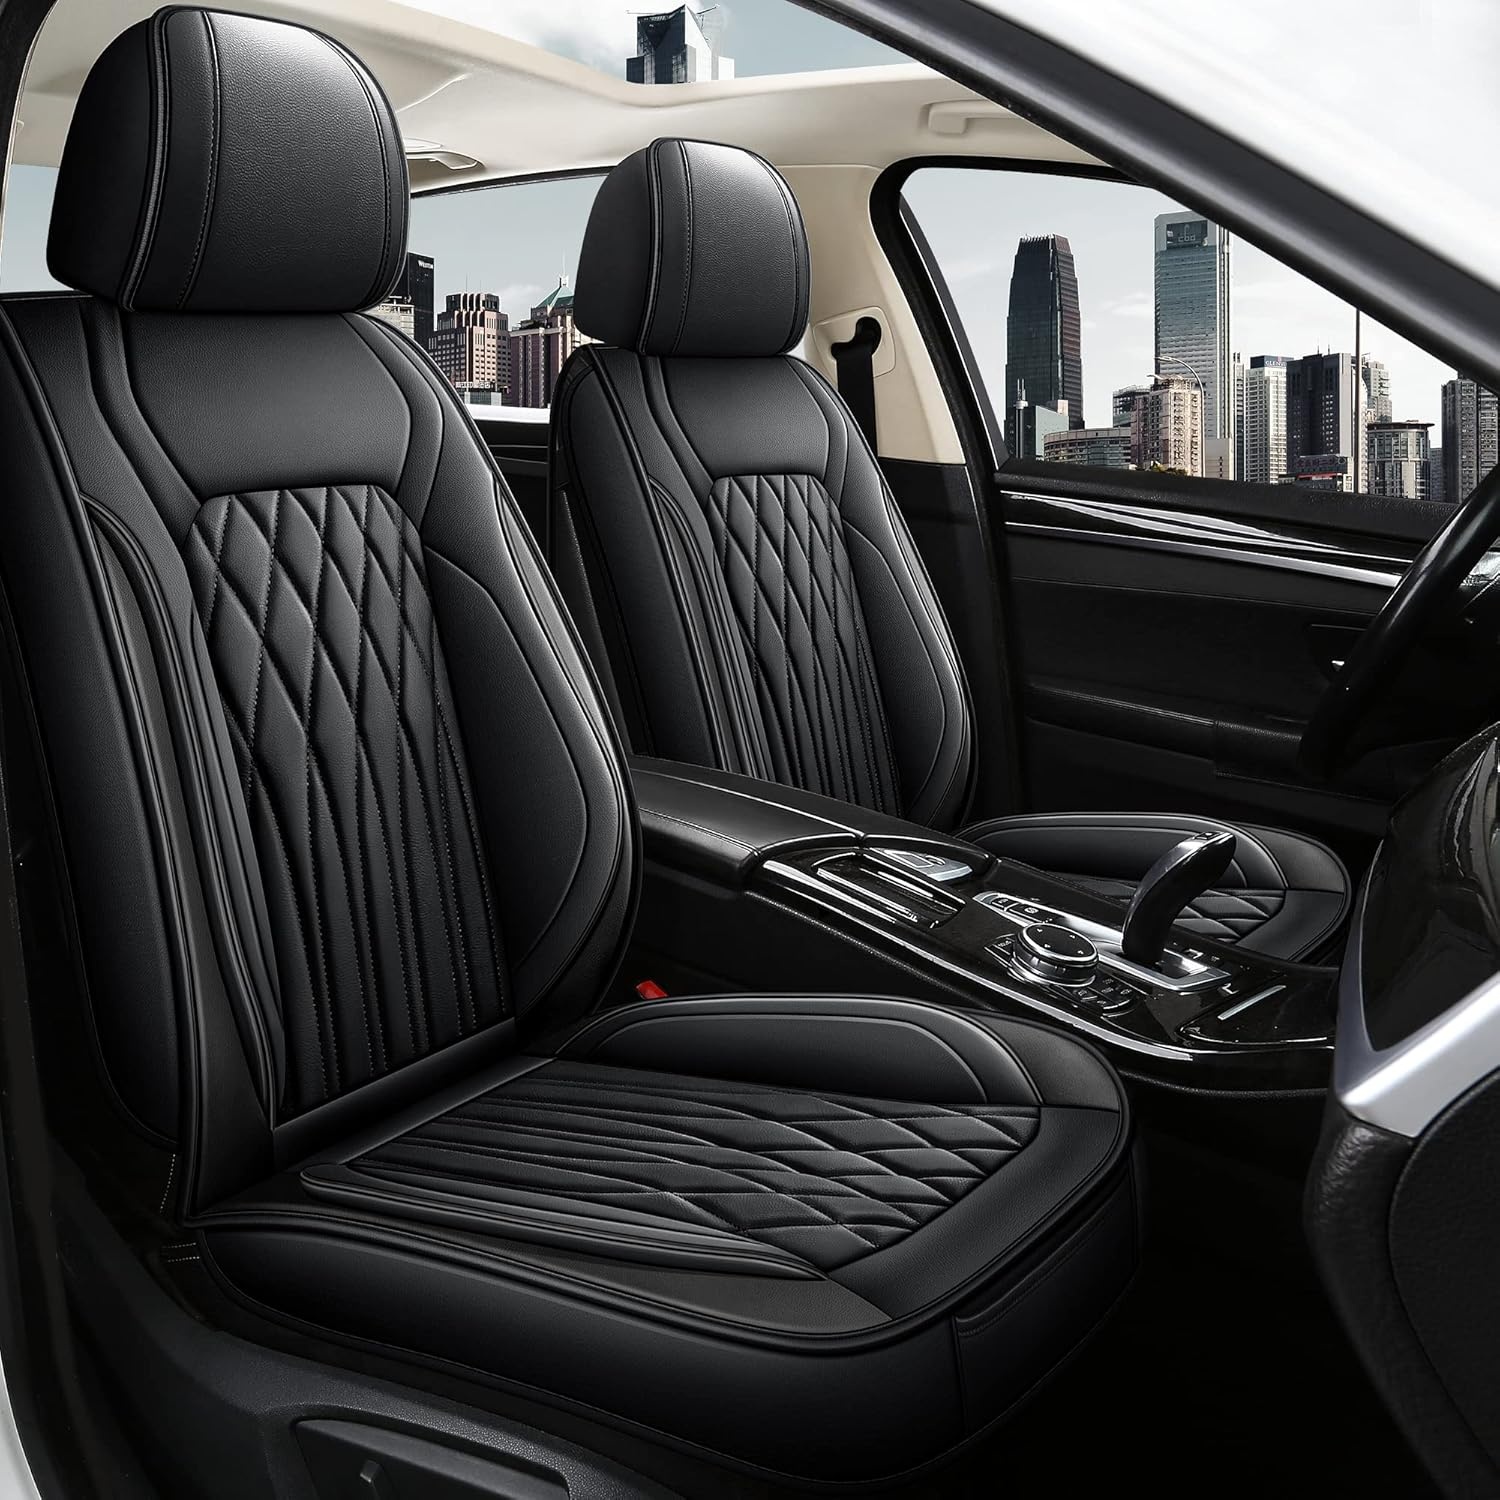
Pariitadin Leather Car Seat Covers Full Set, Waterproof Faux Leather Seat Covers for Cars, Non-Slip Car Interior Covers Universal Fit for Most Cars Sedans Trucks SUVs, Black Line
Overview Fit Type : Universal Fit Brand : Pariitadin Color : BLACK LINE Target Audience : Car Owners or Drivers Manufacturer : Zhejiang Treasureland Auto Accessories Co.,Ltd. Material Leather : Auto Part Position Bottom : Material Leather : Auto Part Position Bottom About this item Premium Material: Made of high-grade leatherette materials, Waterproof, Durable Wear-resistant and Easy to Clean. Protecting your car seats from damage, spill or stain in all directions. Equipped with thick, premium High-Density Foam to create top resilience for maximum comfort during your drive. Stylish & Luxurious: These are the perfect seat covers for your car. High-quality artificial leather and excellent appearance design refresh your car instantly, beautify the car interior and bring joys to your life. Airbag Compatible: Our universal fit seat covers with a unique visual design are fully compatible with any built-in airbags. And all the seat belt buckles are fully exposed for your daily safe use. Universable Fit: Pariitadin seat covers are suitable for most cars, including sedans, trucks, vans and SUVs. If you are not sure if they are suitable for your car, our professional team will help you to comfirm. Easy to Install: For your convenience, installation instructions are included in the product package, and we also provide product installation videos. Just follow the installation instructions, it usually takes 10-21 minutes to complete the installation.
Brand: Pariitadin
Category: Vehicles & Parts > Vehicle Parts & Accessories > Motor Vehicle Parts > Motor Vehicle Interior Fittings > Seat Covers